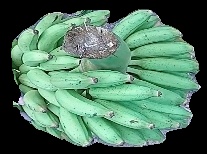
Variety: elakki-bale
Grade: grade1